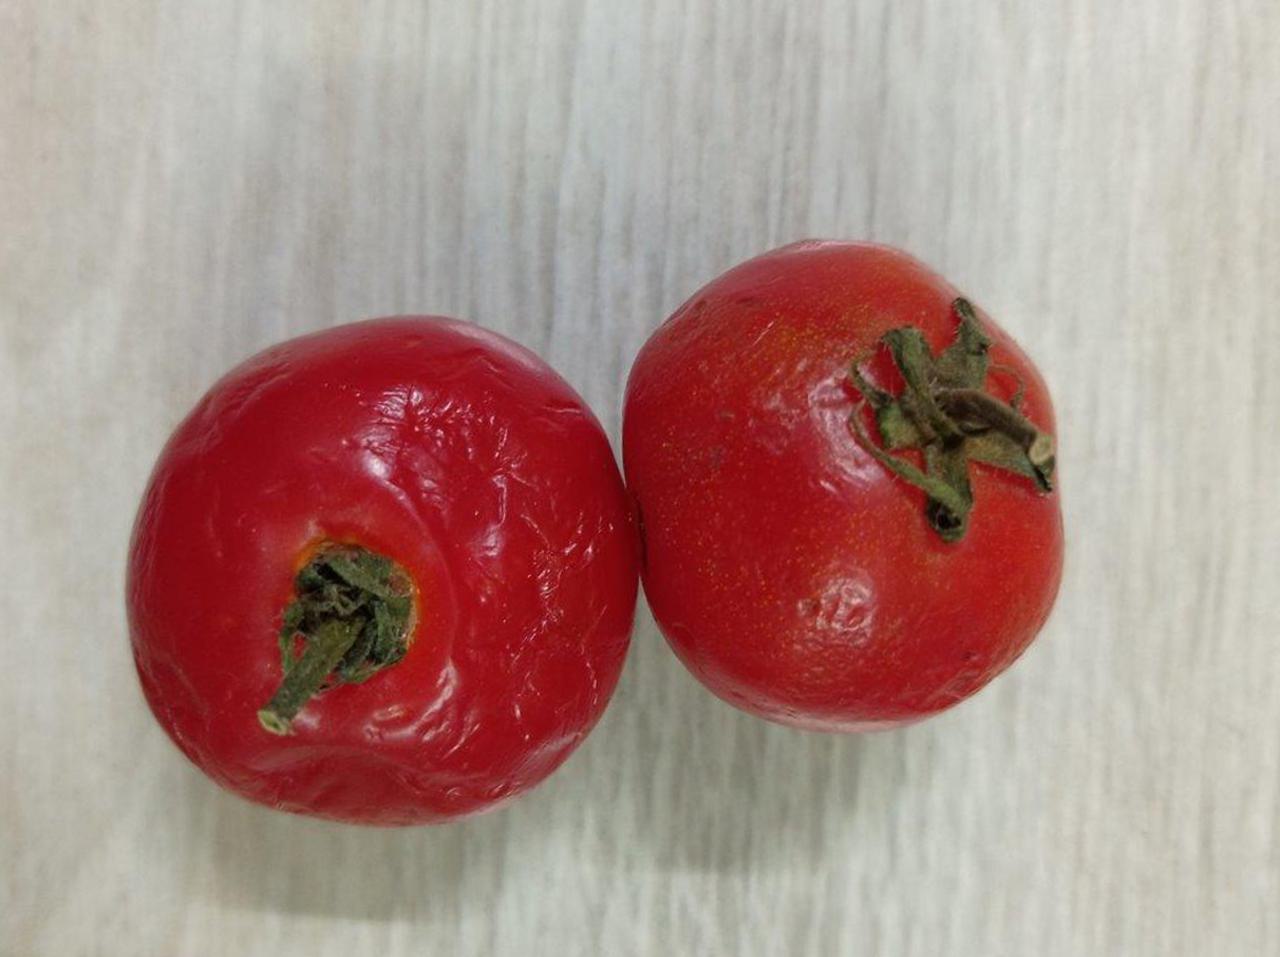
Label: Rotten